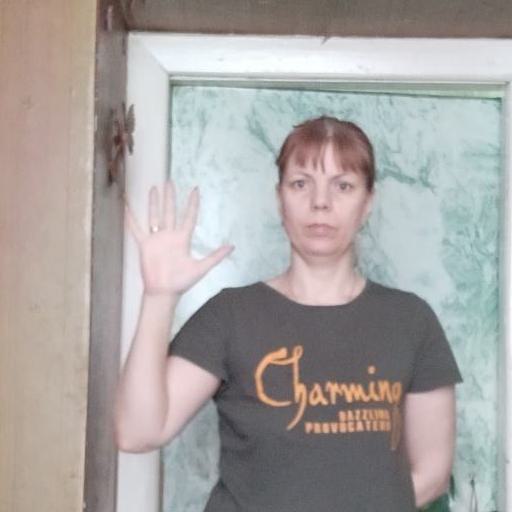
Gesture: palm